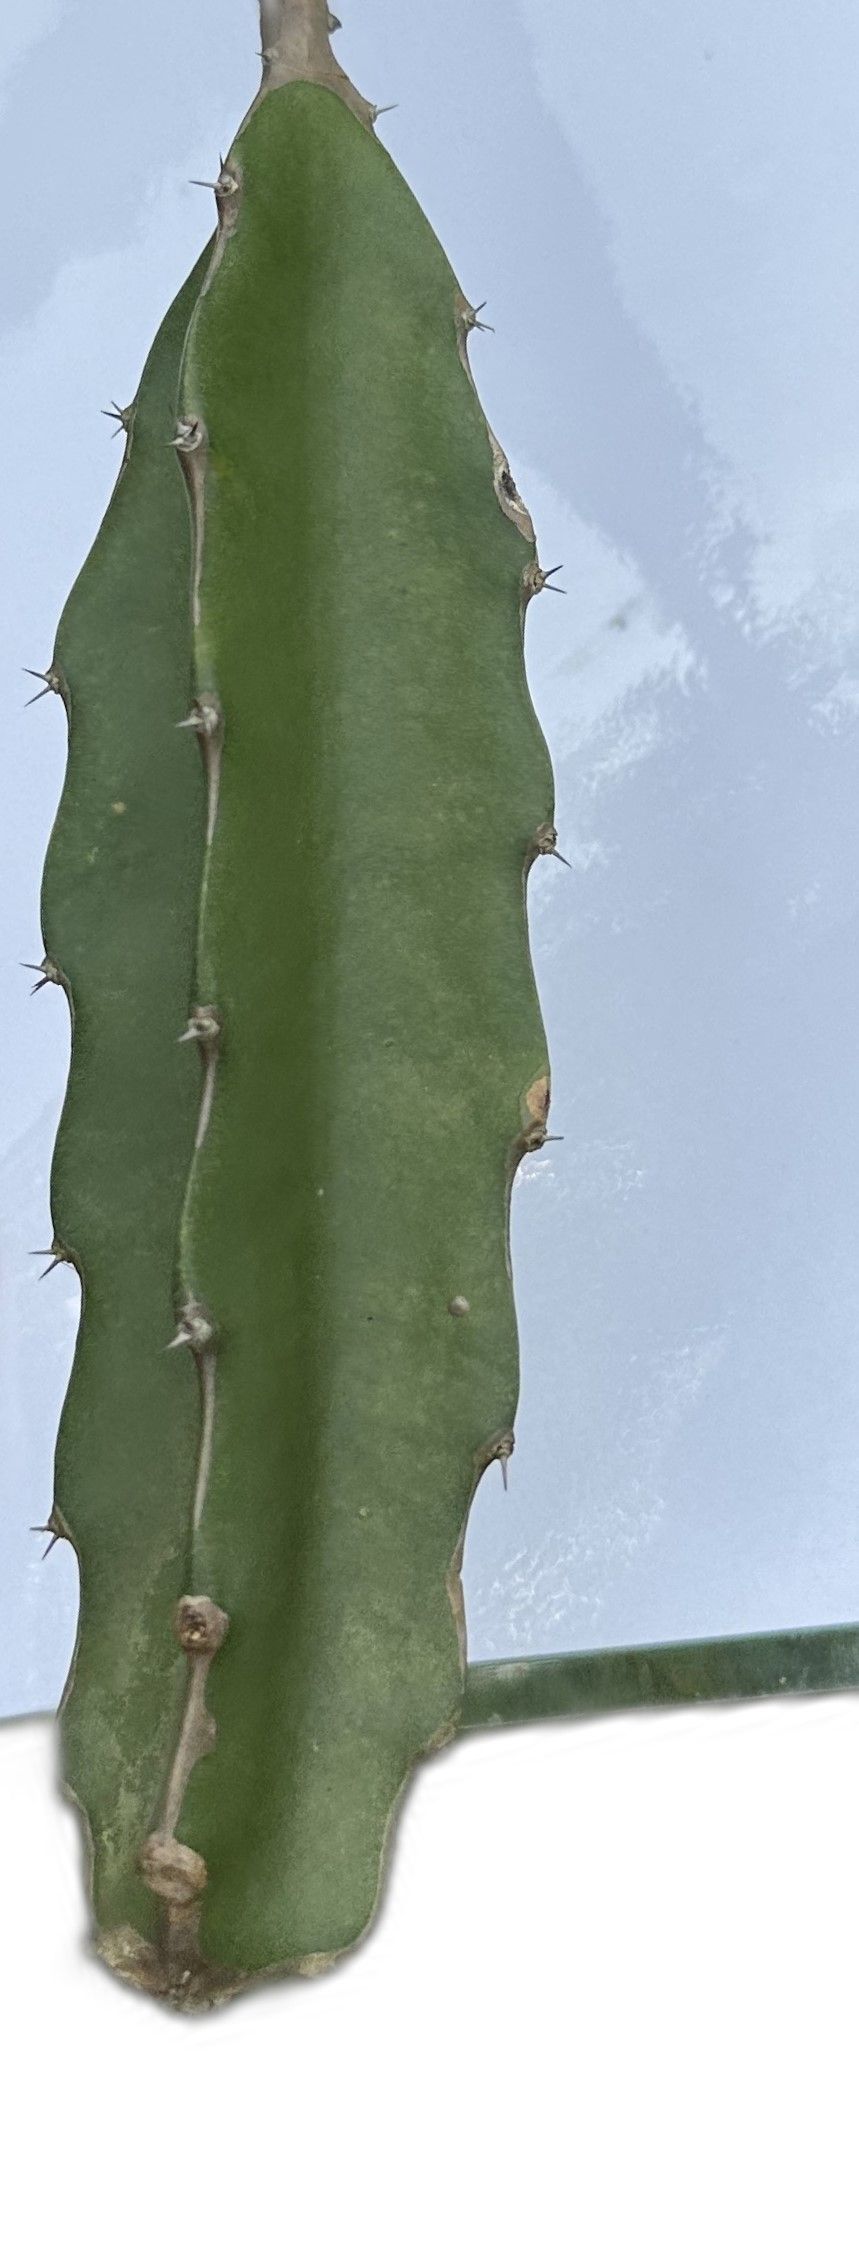
Label: Good leaf